Cirey-lès-Mareilles

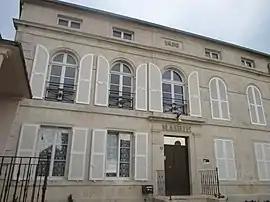
The town hall in Cirey-lès-Mareilles

Cirey-lès-Mareilles (literally "Cirey near Mareilles") is a commune in the Haute-Marne department in north-eastern France.